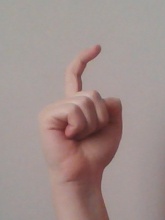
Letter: ra